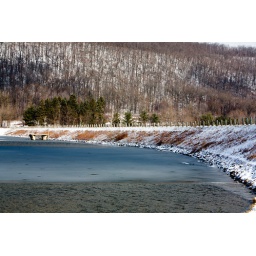
Snow on the ground and some ice on the lake give Locust Lake in Pennsylvania a typical winter decor.